Cis-regulatory element

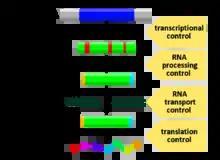
Diagram showing at which stages in the DNA-mRNA-protein pathway expression can be controlled

The genome of an organism contains anywhere from a few hundred to thousands of different genes, all encoding a singular product or more. For numerous reasons, including organizational maintenance, energy conservation, and generating phenotypic variance, it is important that genes are only expressed when they are needed. The most efficient way for an organism to regulate gene expression is at the transcriptional level. CREs function to control transcription by acting nearby or within a gene. The most well characterized types of CREs are enhancers and promoters. Both of these sequence elements are structural regions of DNA that serve as transcriptional regulators.